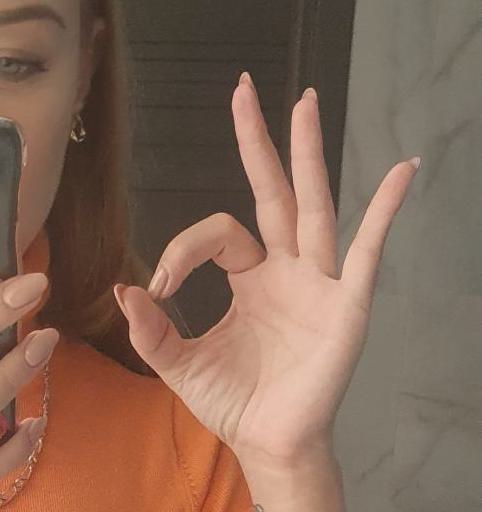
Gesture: ok